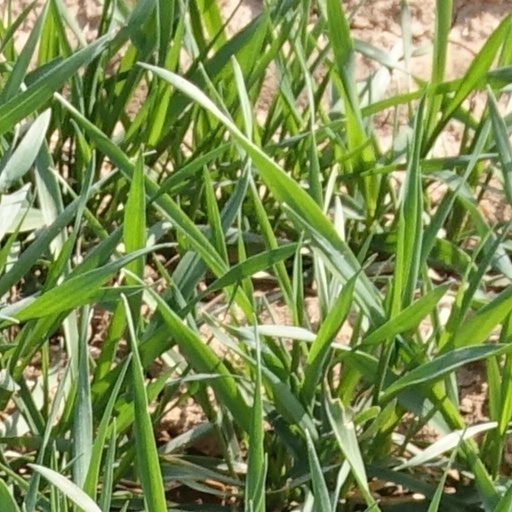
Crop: wheat